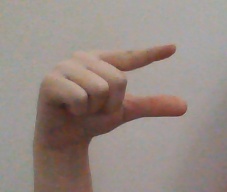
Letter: dal